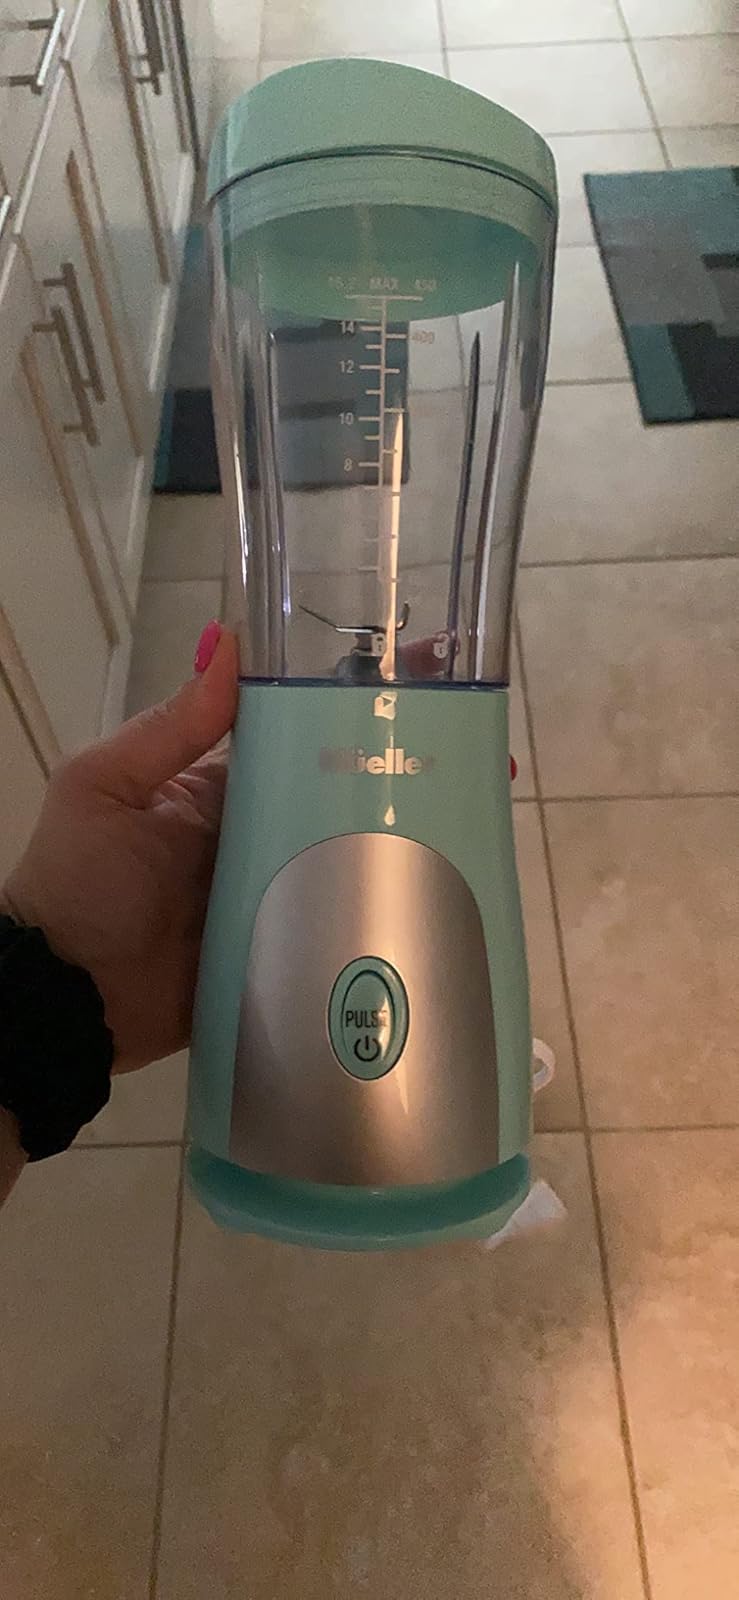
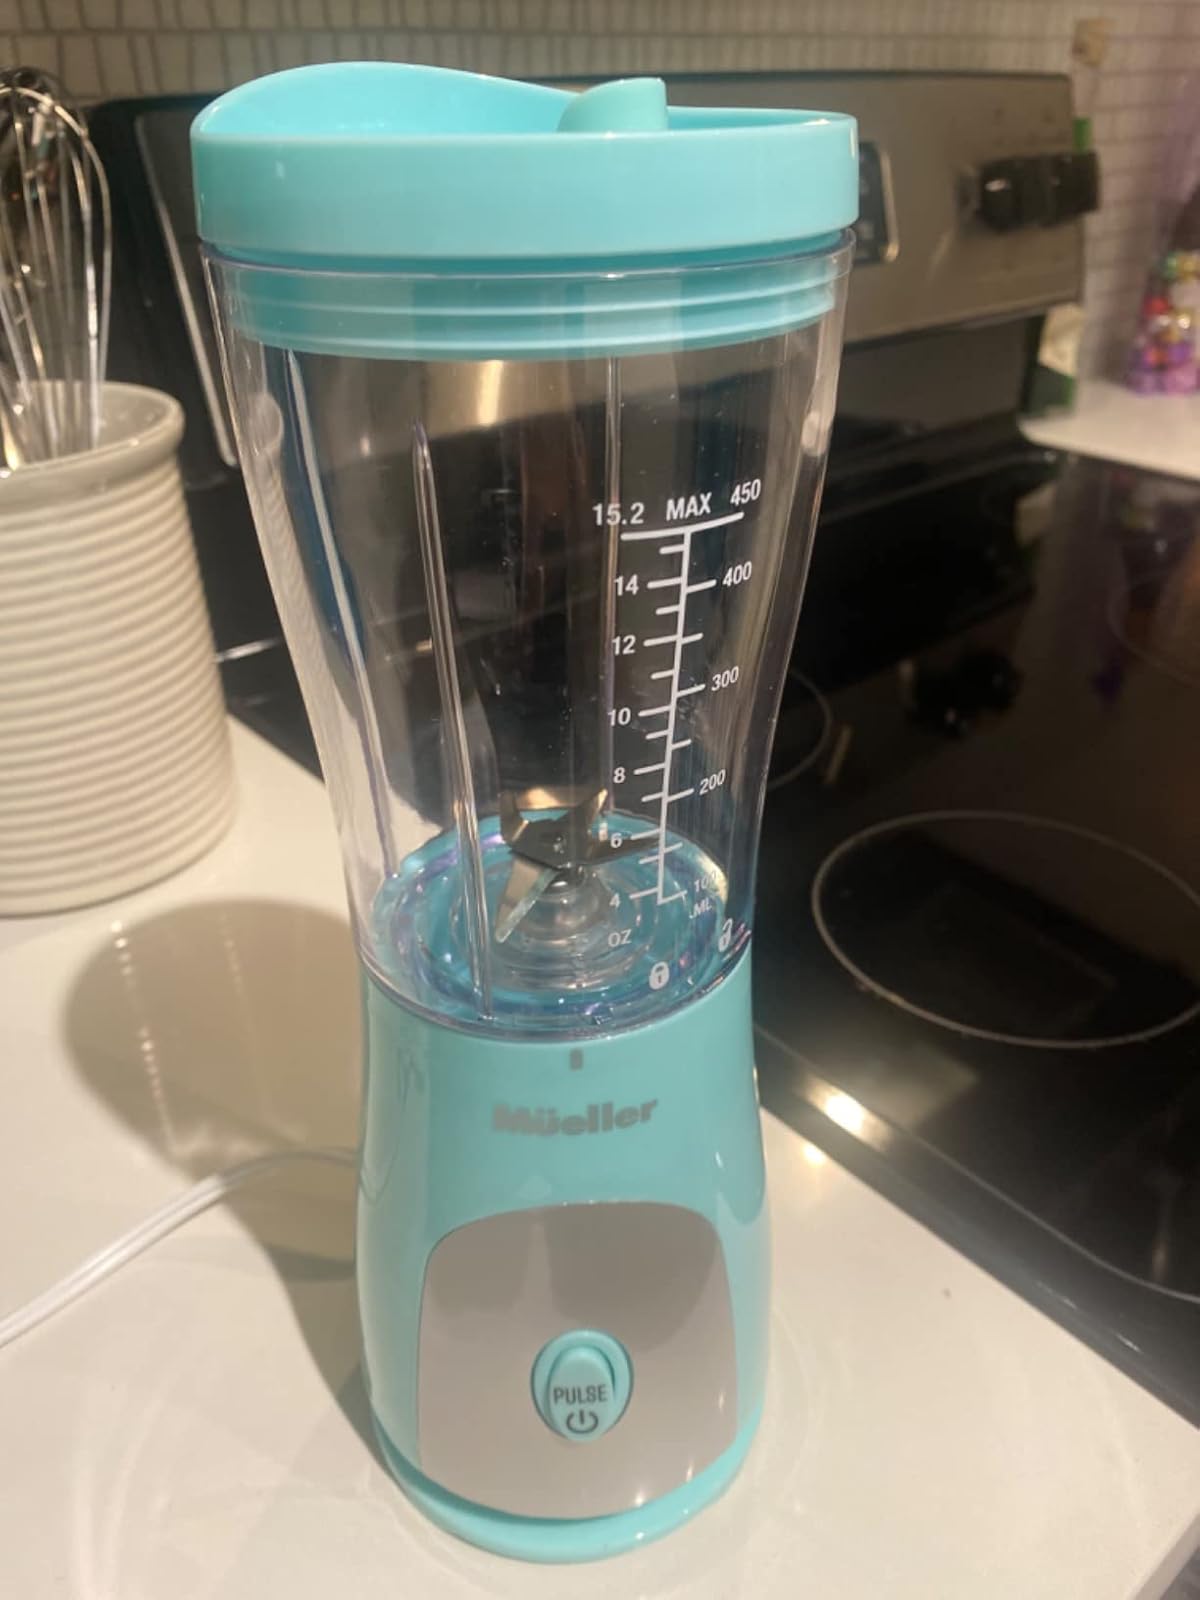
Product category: items_blender
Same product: yes